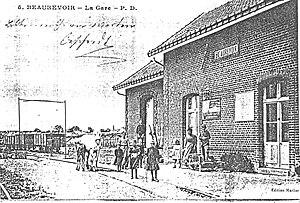
La gare de Beaurevoir vers 1910.
Beaurevoir est une commune française, située dans le département de l'Aisne en région Hauts-de-France.
Le chemin de fer de Guise au Catelet est une ancienne ligne de chemin de fer secondaire réalisé sous le régime des voies ferrées d'intérêt local et qui a relié ces deux villes du département de l'Aisne entre 1900 et 1951. La ligne est construite à l'écartement métrique.